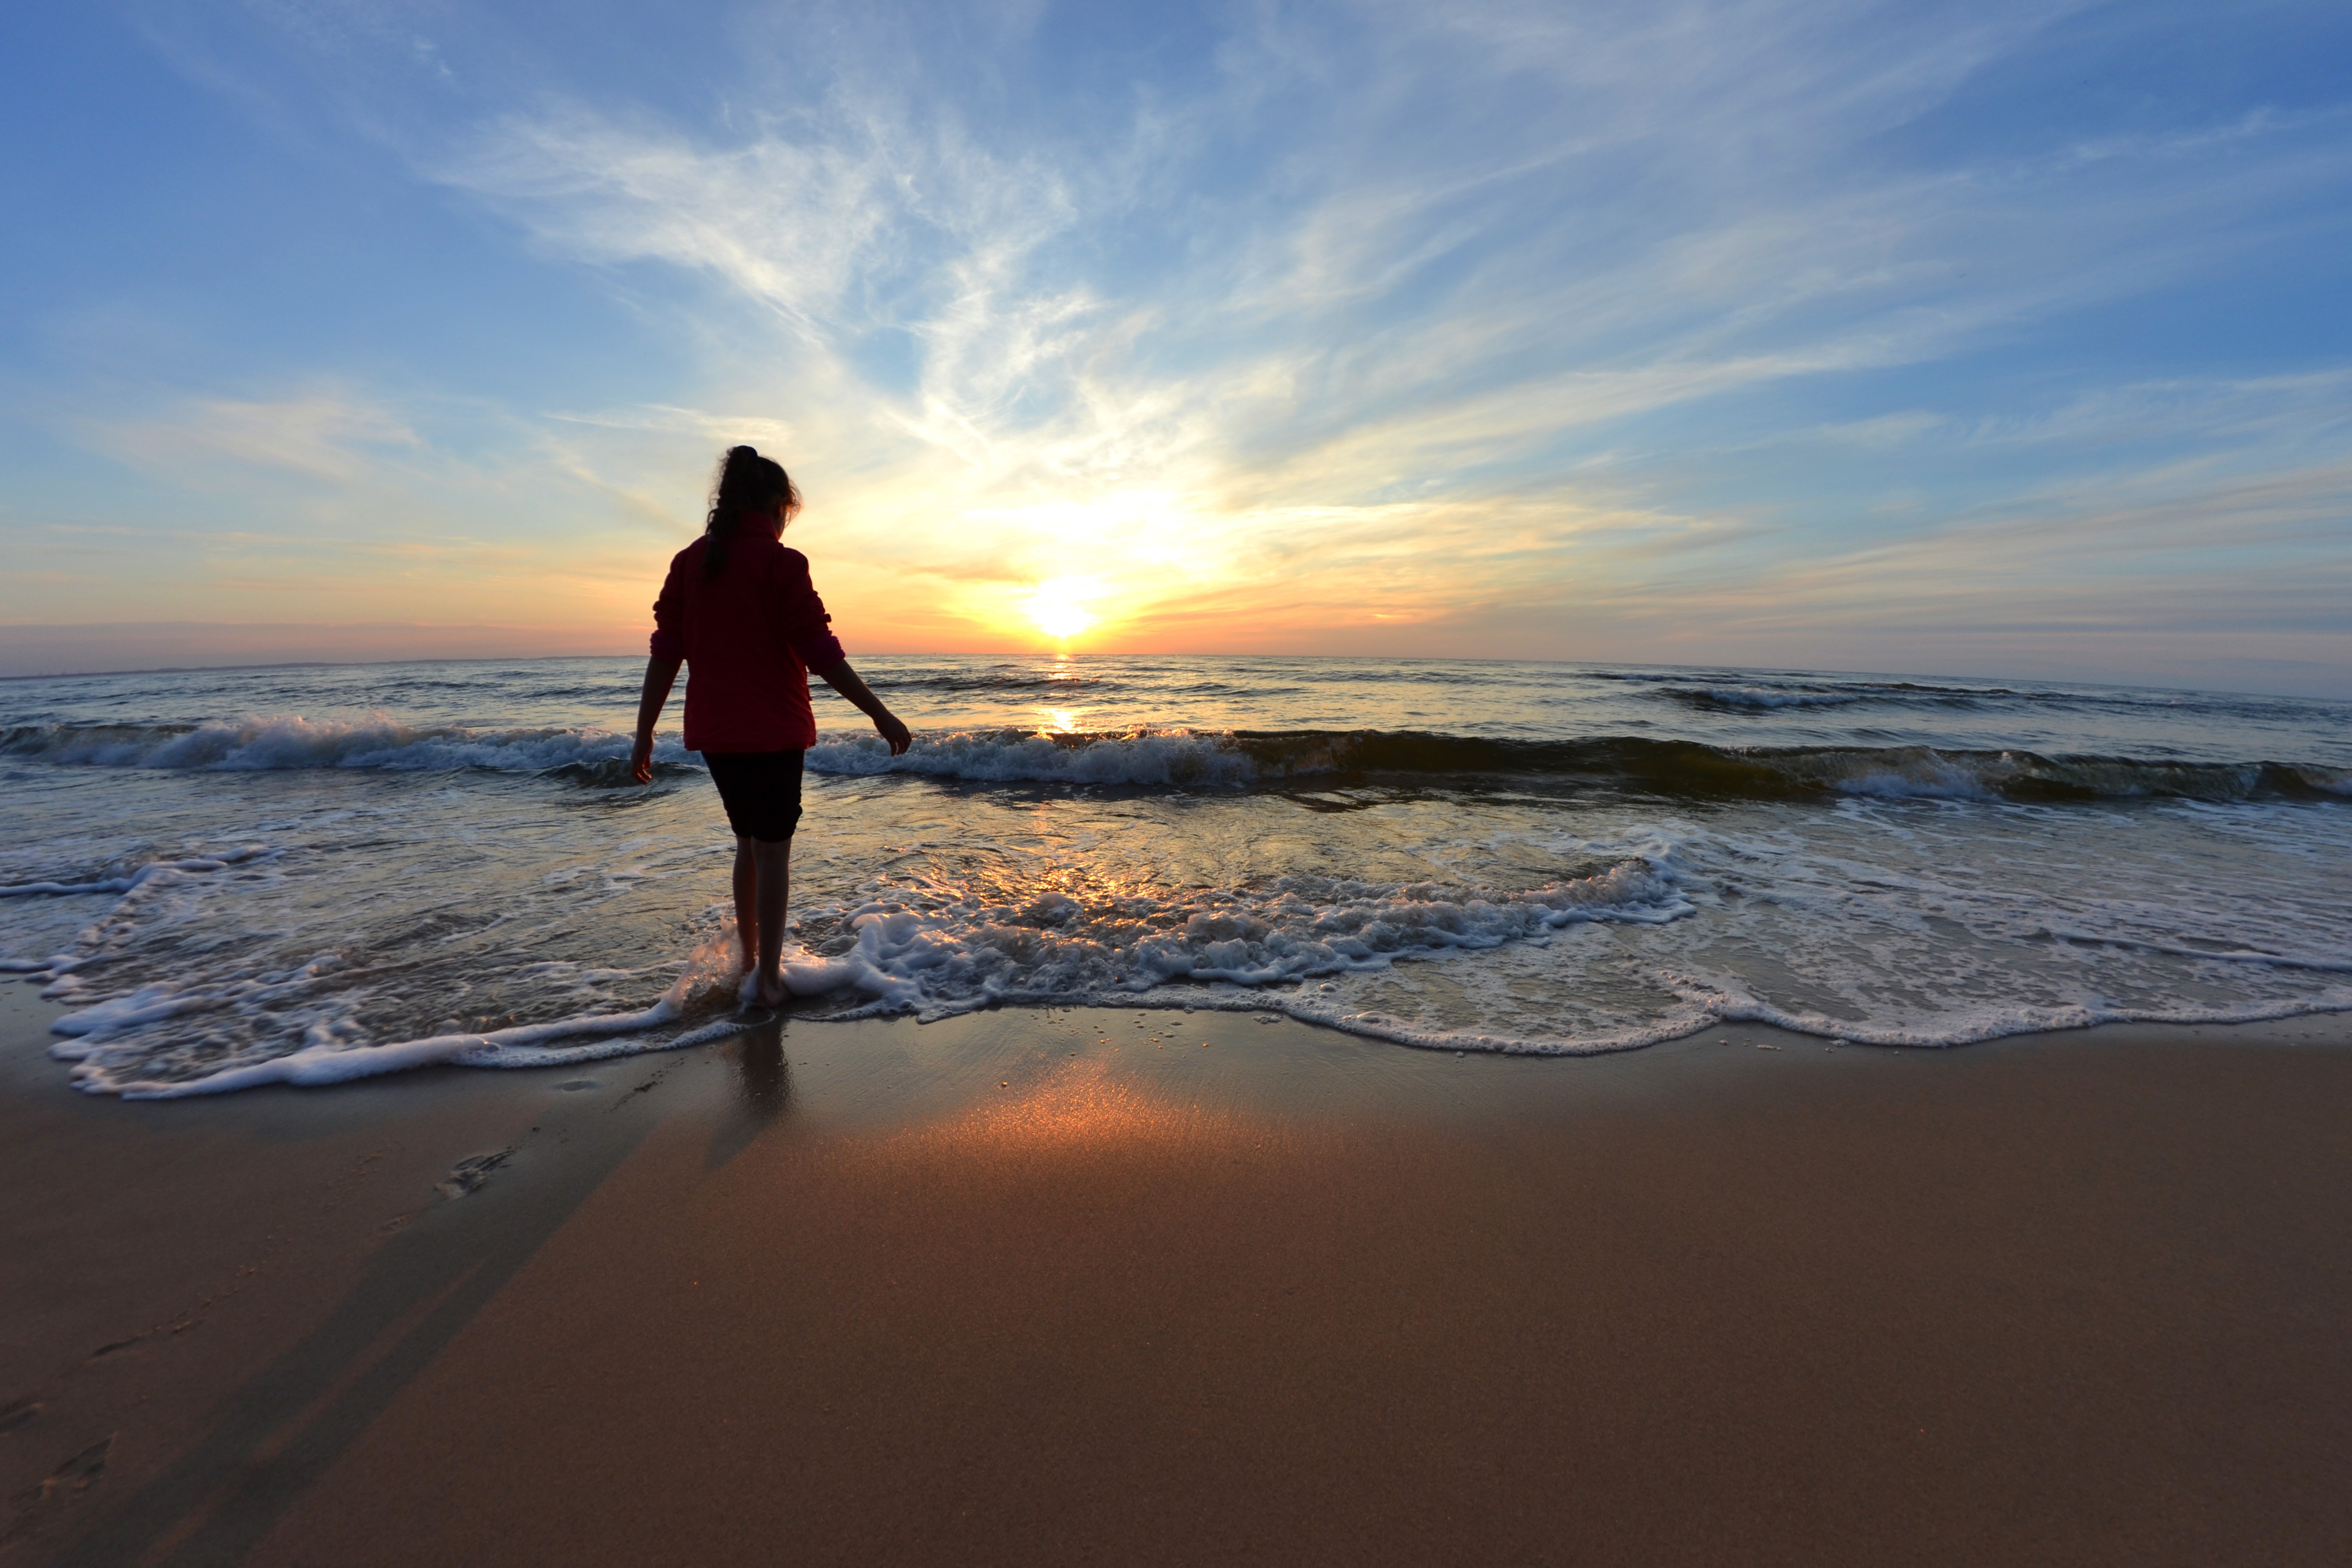
beach, sea, coast, water, nature, sand, ocean, horizon, cloud, sunrise, sunset, sunlight, morning, shore, wave, wind, dawn, vacation, dusk, evening, breeze, holiday, body of water, cape, impression, the baltic sea, the waves, reverie, natural sea, memories holidays, wind wave, the girl and the sea